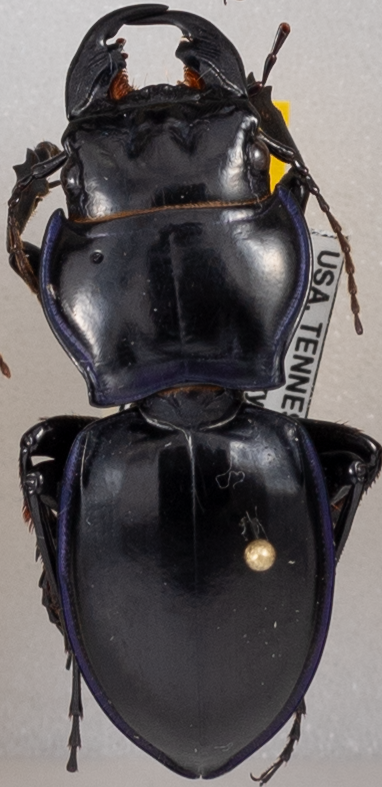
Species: Pasimachus punctulatus
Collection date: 2019-06-25
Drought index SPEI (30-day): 0.13
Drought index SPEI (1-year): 2.09
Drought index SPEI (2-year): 2.09